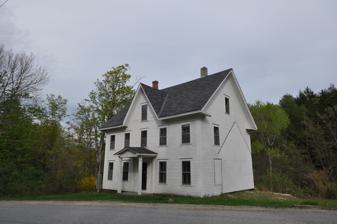
Building: The Acre
Country: United States of America
Year built: 1879
Historic house in New Hampshire, United States United States historic place The Acre U.S. National Register of Historic Places Show map of New Hampshire Show map of the United States Location S of lower Harrisville village at Main St. and Dublin Rd., Harrisville, New Hampshire Coordinates 42°56′12″N 72°5′30″W / 42.93667°N 72.09167°W / 42.93667; -72.09167 Area 0.4 acres (0.16 ha) Built 1879 ( 1879 ) Architect Cheshire Mills Co. Architectural style Greek Revival MPS Harrisville MRA NRHP reference No. 86003257 Added to NRHP January 14, 1988 The Acre is a historic house at the corner of Main Street and Dublin Road in Harrisville, New Hampshire .  Built about 1880 by the Cheshire Mill Company, it is a good example of period worker housing constructed by the company for itinerant workers.  The house was listed on the National Register of Historic Places in 1988. Description and history The Acre is located south of the industrial village center of Harrisville, at the northeast corner of Main Street and Dublin Road.  It is a 2 + 1 ⁄ 2 -story wood-frame structure, with a gabled roof and clapboarded exterior.  Its gable ends have short returns in the Greek Revival style , and there is an Italianate-style gabled wall dormer at the center of the main street-facing facade.  That facade is five bays wide, with sash windows arranged symmetrically around the main entrance. The entrance is sheltered by a portico with a low-pitch gabled roof, and is flanked by pilasters. The house was originally attached via a connecting ell to a barn; both of these structures have been removed, leaving a flushboard outline of the ell on the right wall. The house was built in 1879 or 1880 by the Cheshire Mill Company, the major operator of Harrisville's mills, for itinerant construction workers.  Its name is taken from a trend in mill communities to name the mundane areas where such quarters were located as "The Acre". Local historical traditions state that the house was occupied by workers on the railroad link that brought the mill's products to market.  The house is locally distinctive as an unusually late example of the Greek Revival, and for its unusual front gable. See also National Register of Historic Places listings in Cheshire County, New Hampshire References